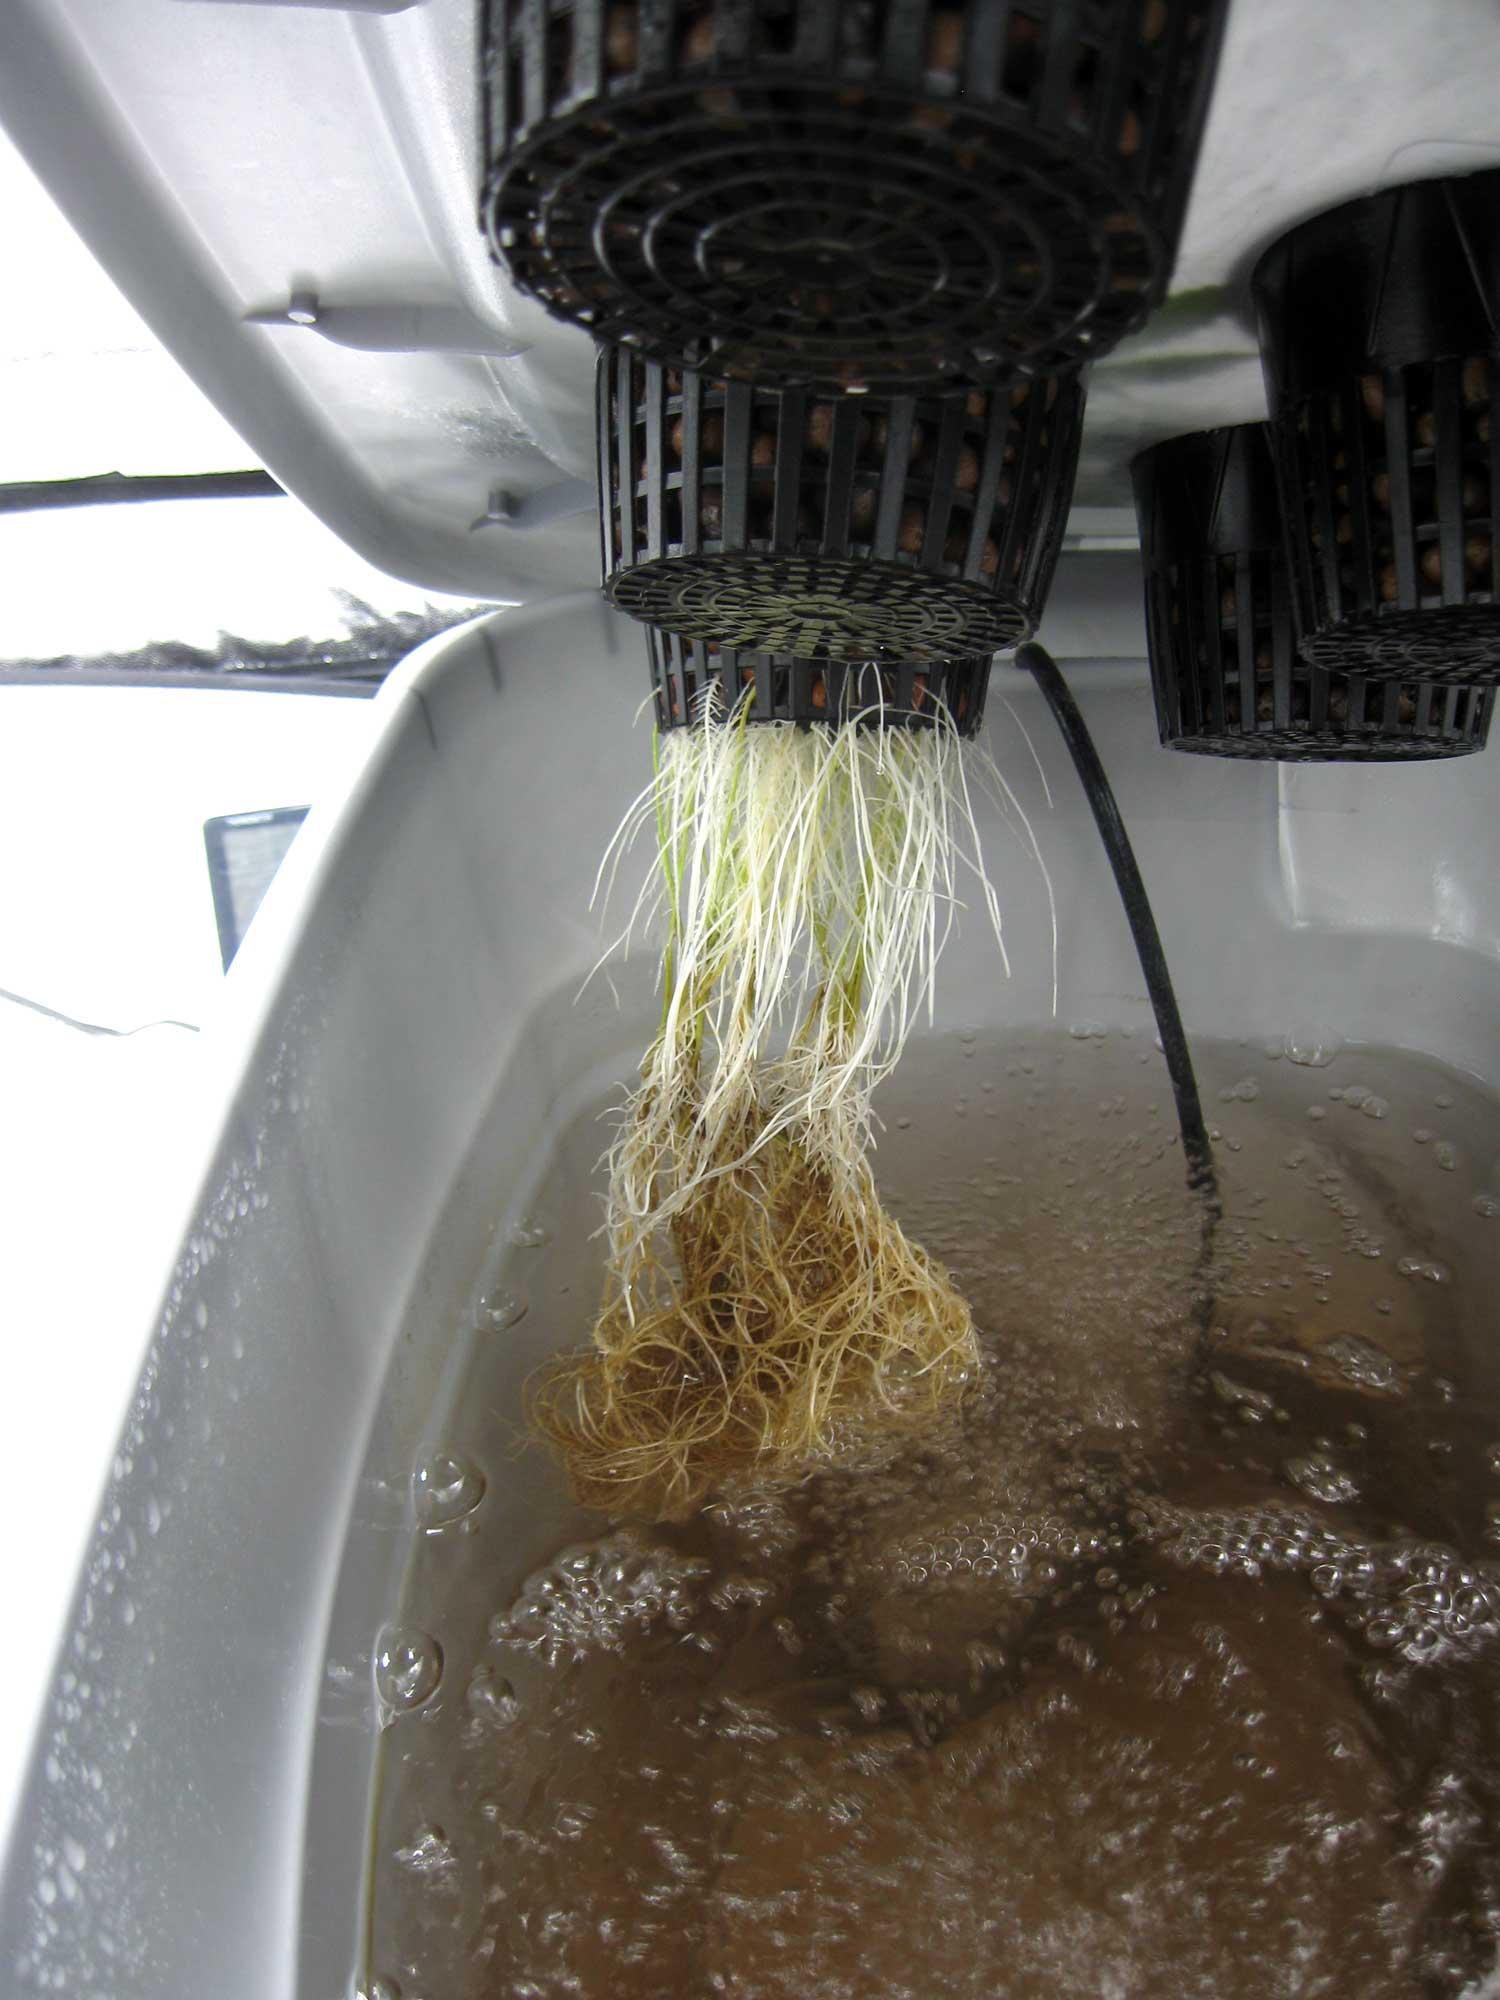
Mizizi mirefu na laini inashuka kutoka kwenye kikapu cheusi cha [cs] hydroponic [cs]. Mizizi hiyo imezama kwenye maji yenye rangi ya kahawia yanayobubujika. Mfumo huu unaashiria mbinu ya kilimo cha [cs] hydroponics [cs] ambapo mimea inakuzwa bila udongo.